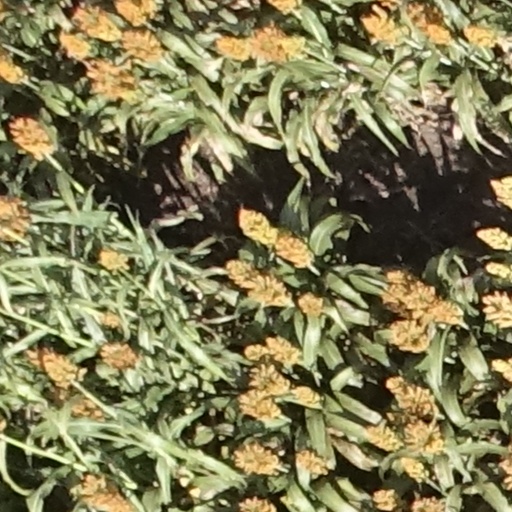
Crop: sorghum